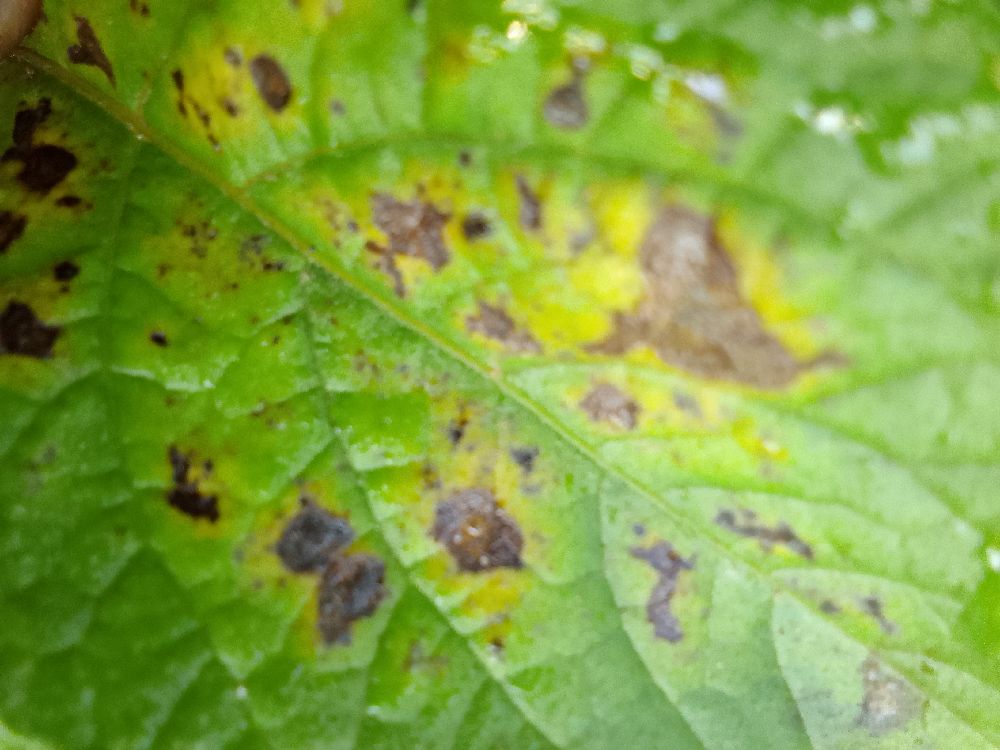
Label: Early blight